Francisco Guerrero Pérez

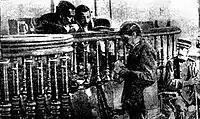
Guerrero's first trial

In the aftermath of his arrest, a new complaint was filed against Guerrero by a washerwoman named Emilia, who claimed that she had been raped by him near the Consulado River after returning from a pilgrimage to the town of La Santísima near Villa de Guadalupe. After the rape, she had been left for dead on the riverbank.